Krásná Lípa

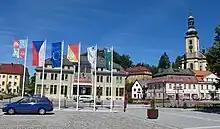
Bohemian Switzerland House on the town square

The Church of Saint Mary Magdalene is a late Baroque building from 1754, which replaced an old church. In 1777, the tower was built, and in 1816–1818, the extensive staircase in front of the church was built.